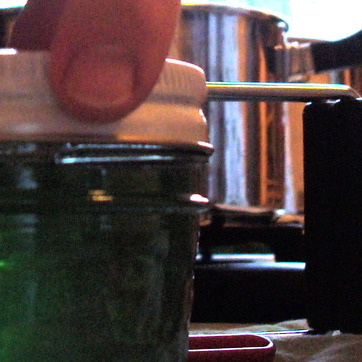
Material: glass